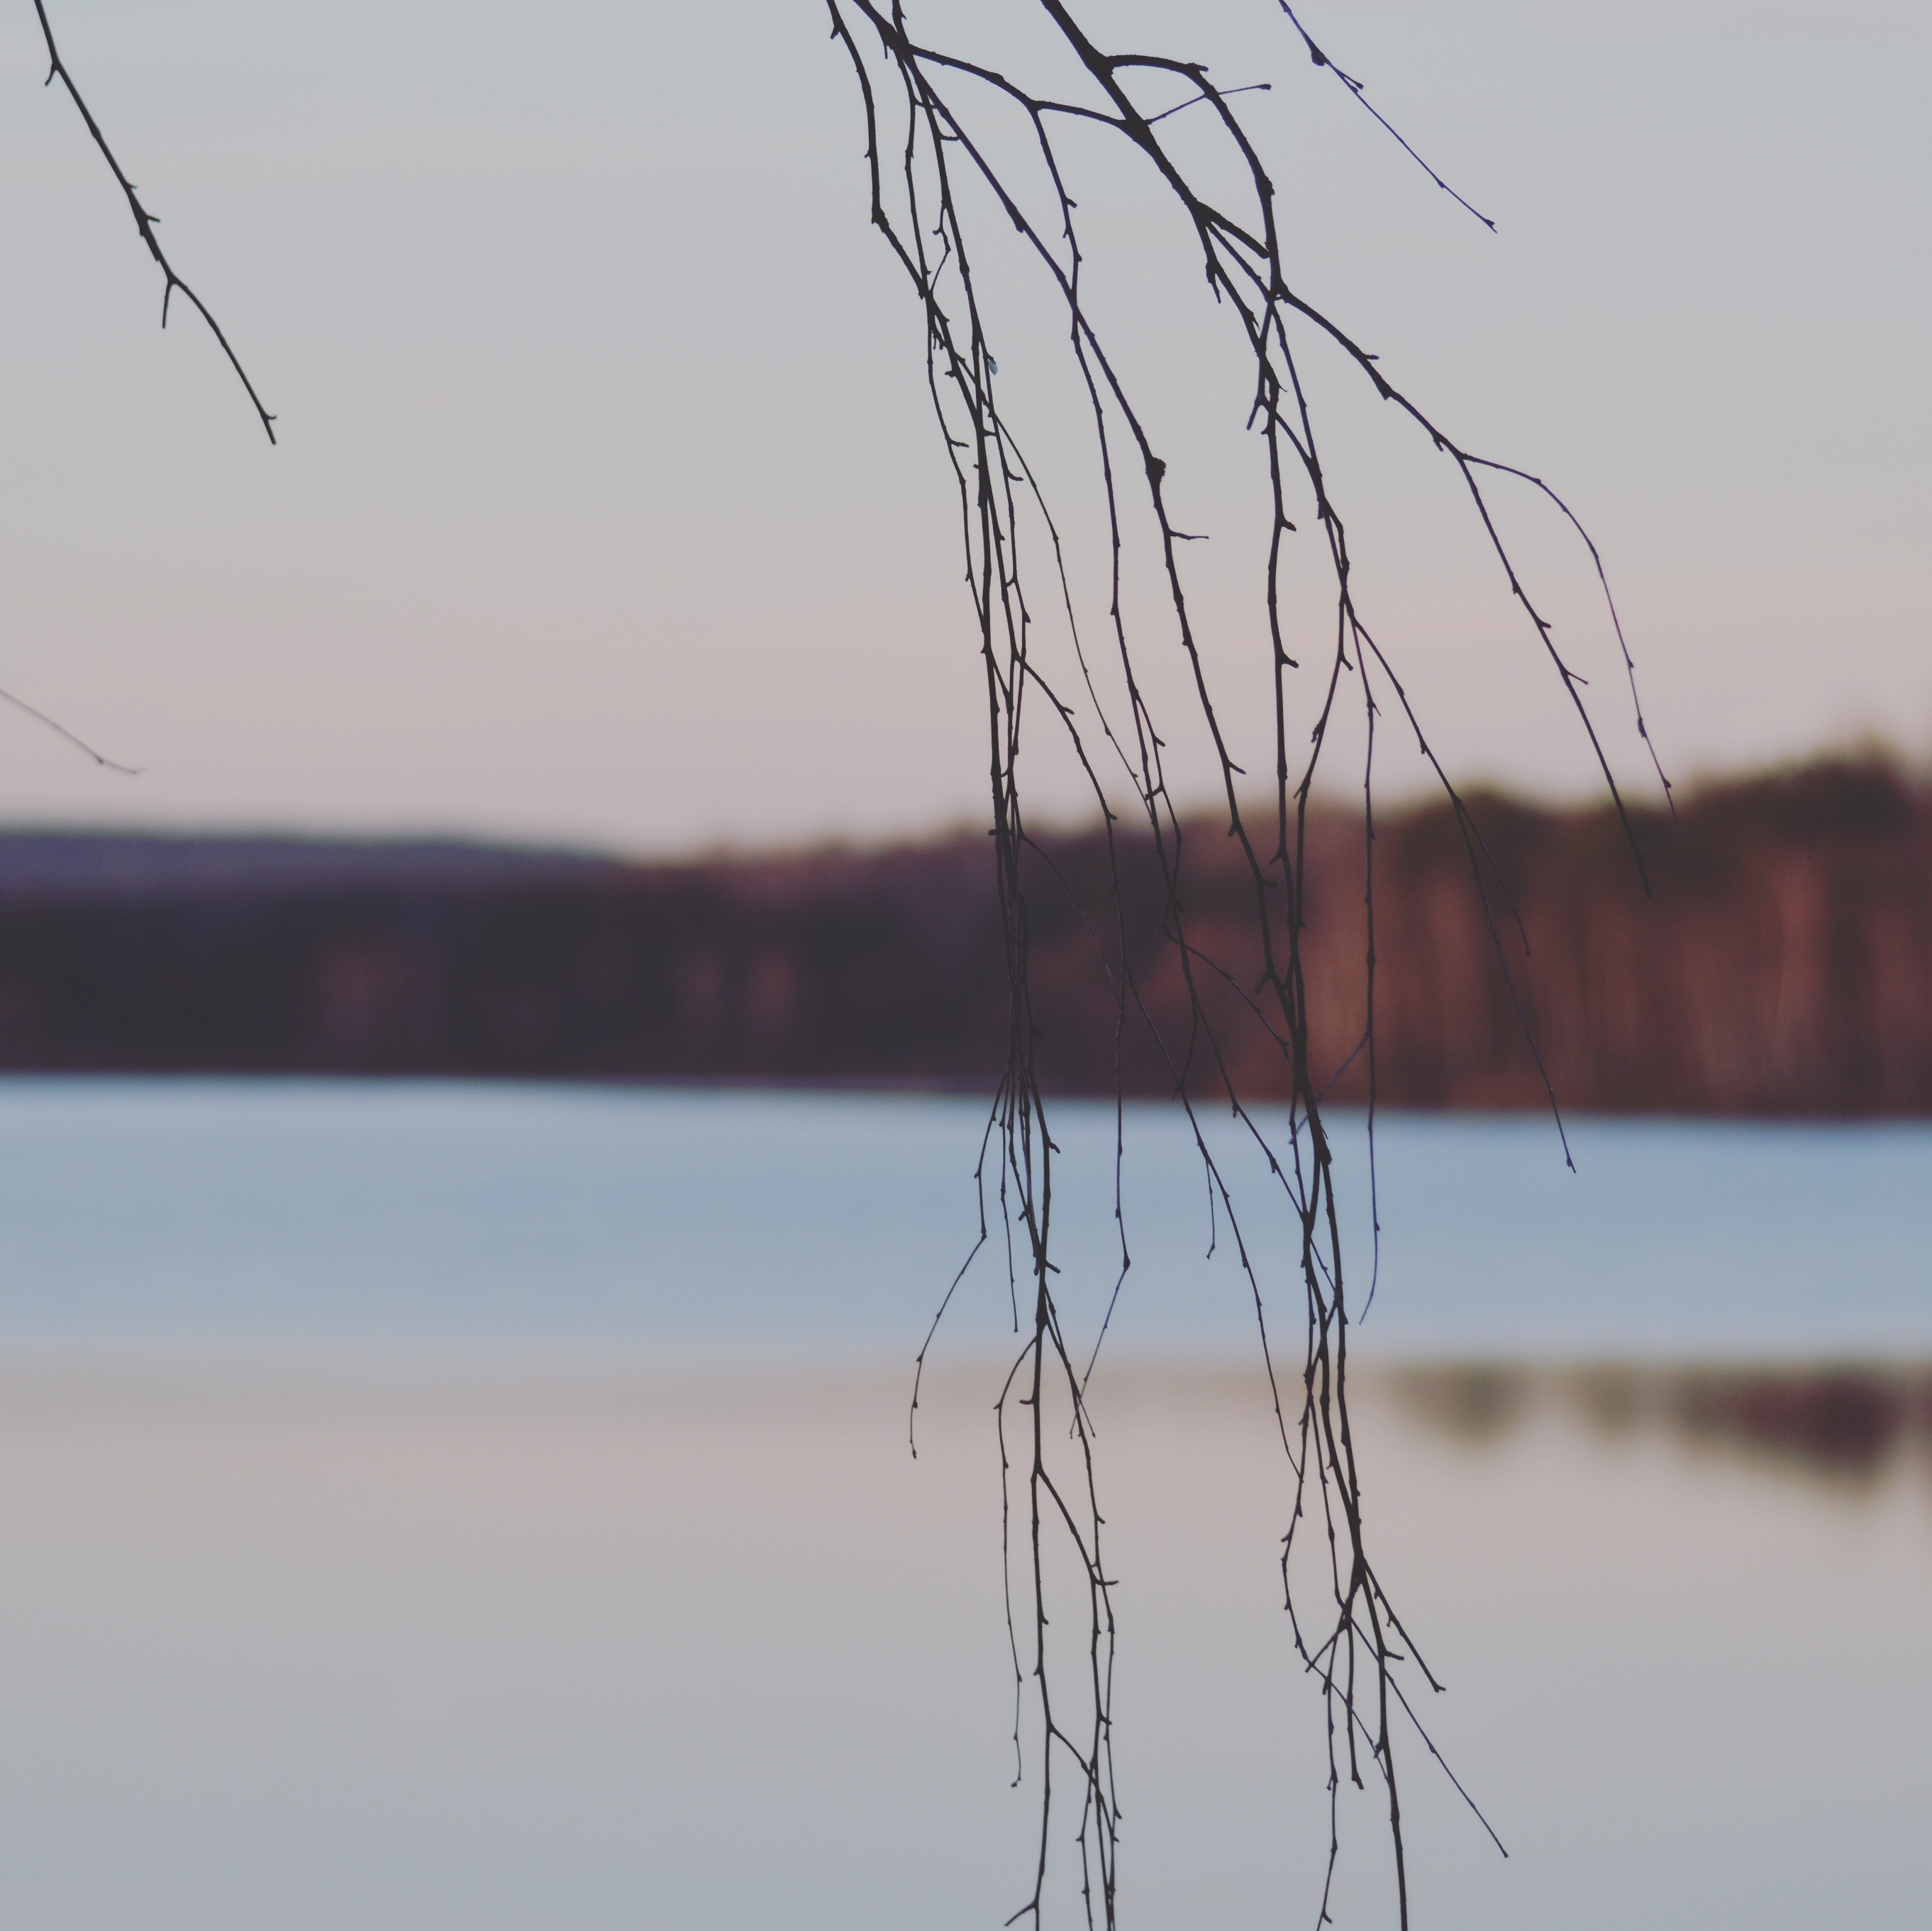
sea, tree, water, nature, branch, winter, cloud, sunset, morning, shore, lake, wind, dawn, dusk, reflection, seascape, season, wetland, bavaria, habitat, background defocus, natural environment, atmospheric phenomenon, grass family, woody plant